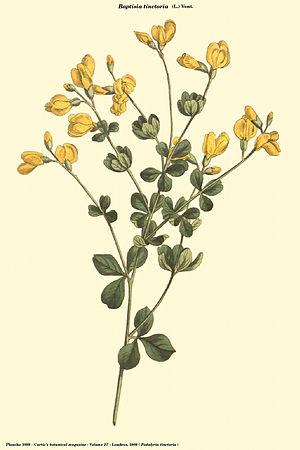
Baptisia tinctoria - Planche 1099 du Curtis's botanical magazine - Volume 27 - Londres, 1808 - Planche reprise sous Gimp par D. Prévôt
Baptisia est un genre de plantes d'Amérique du Nord de la famille des Fabacées
Baptisia tinctoria est une plante d'Amérique du Nord de la famille des Fabacées